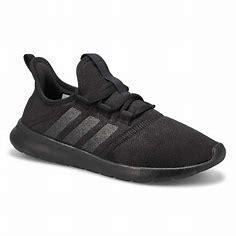
Brand: Adidas
Model: Cloudfoam Pure